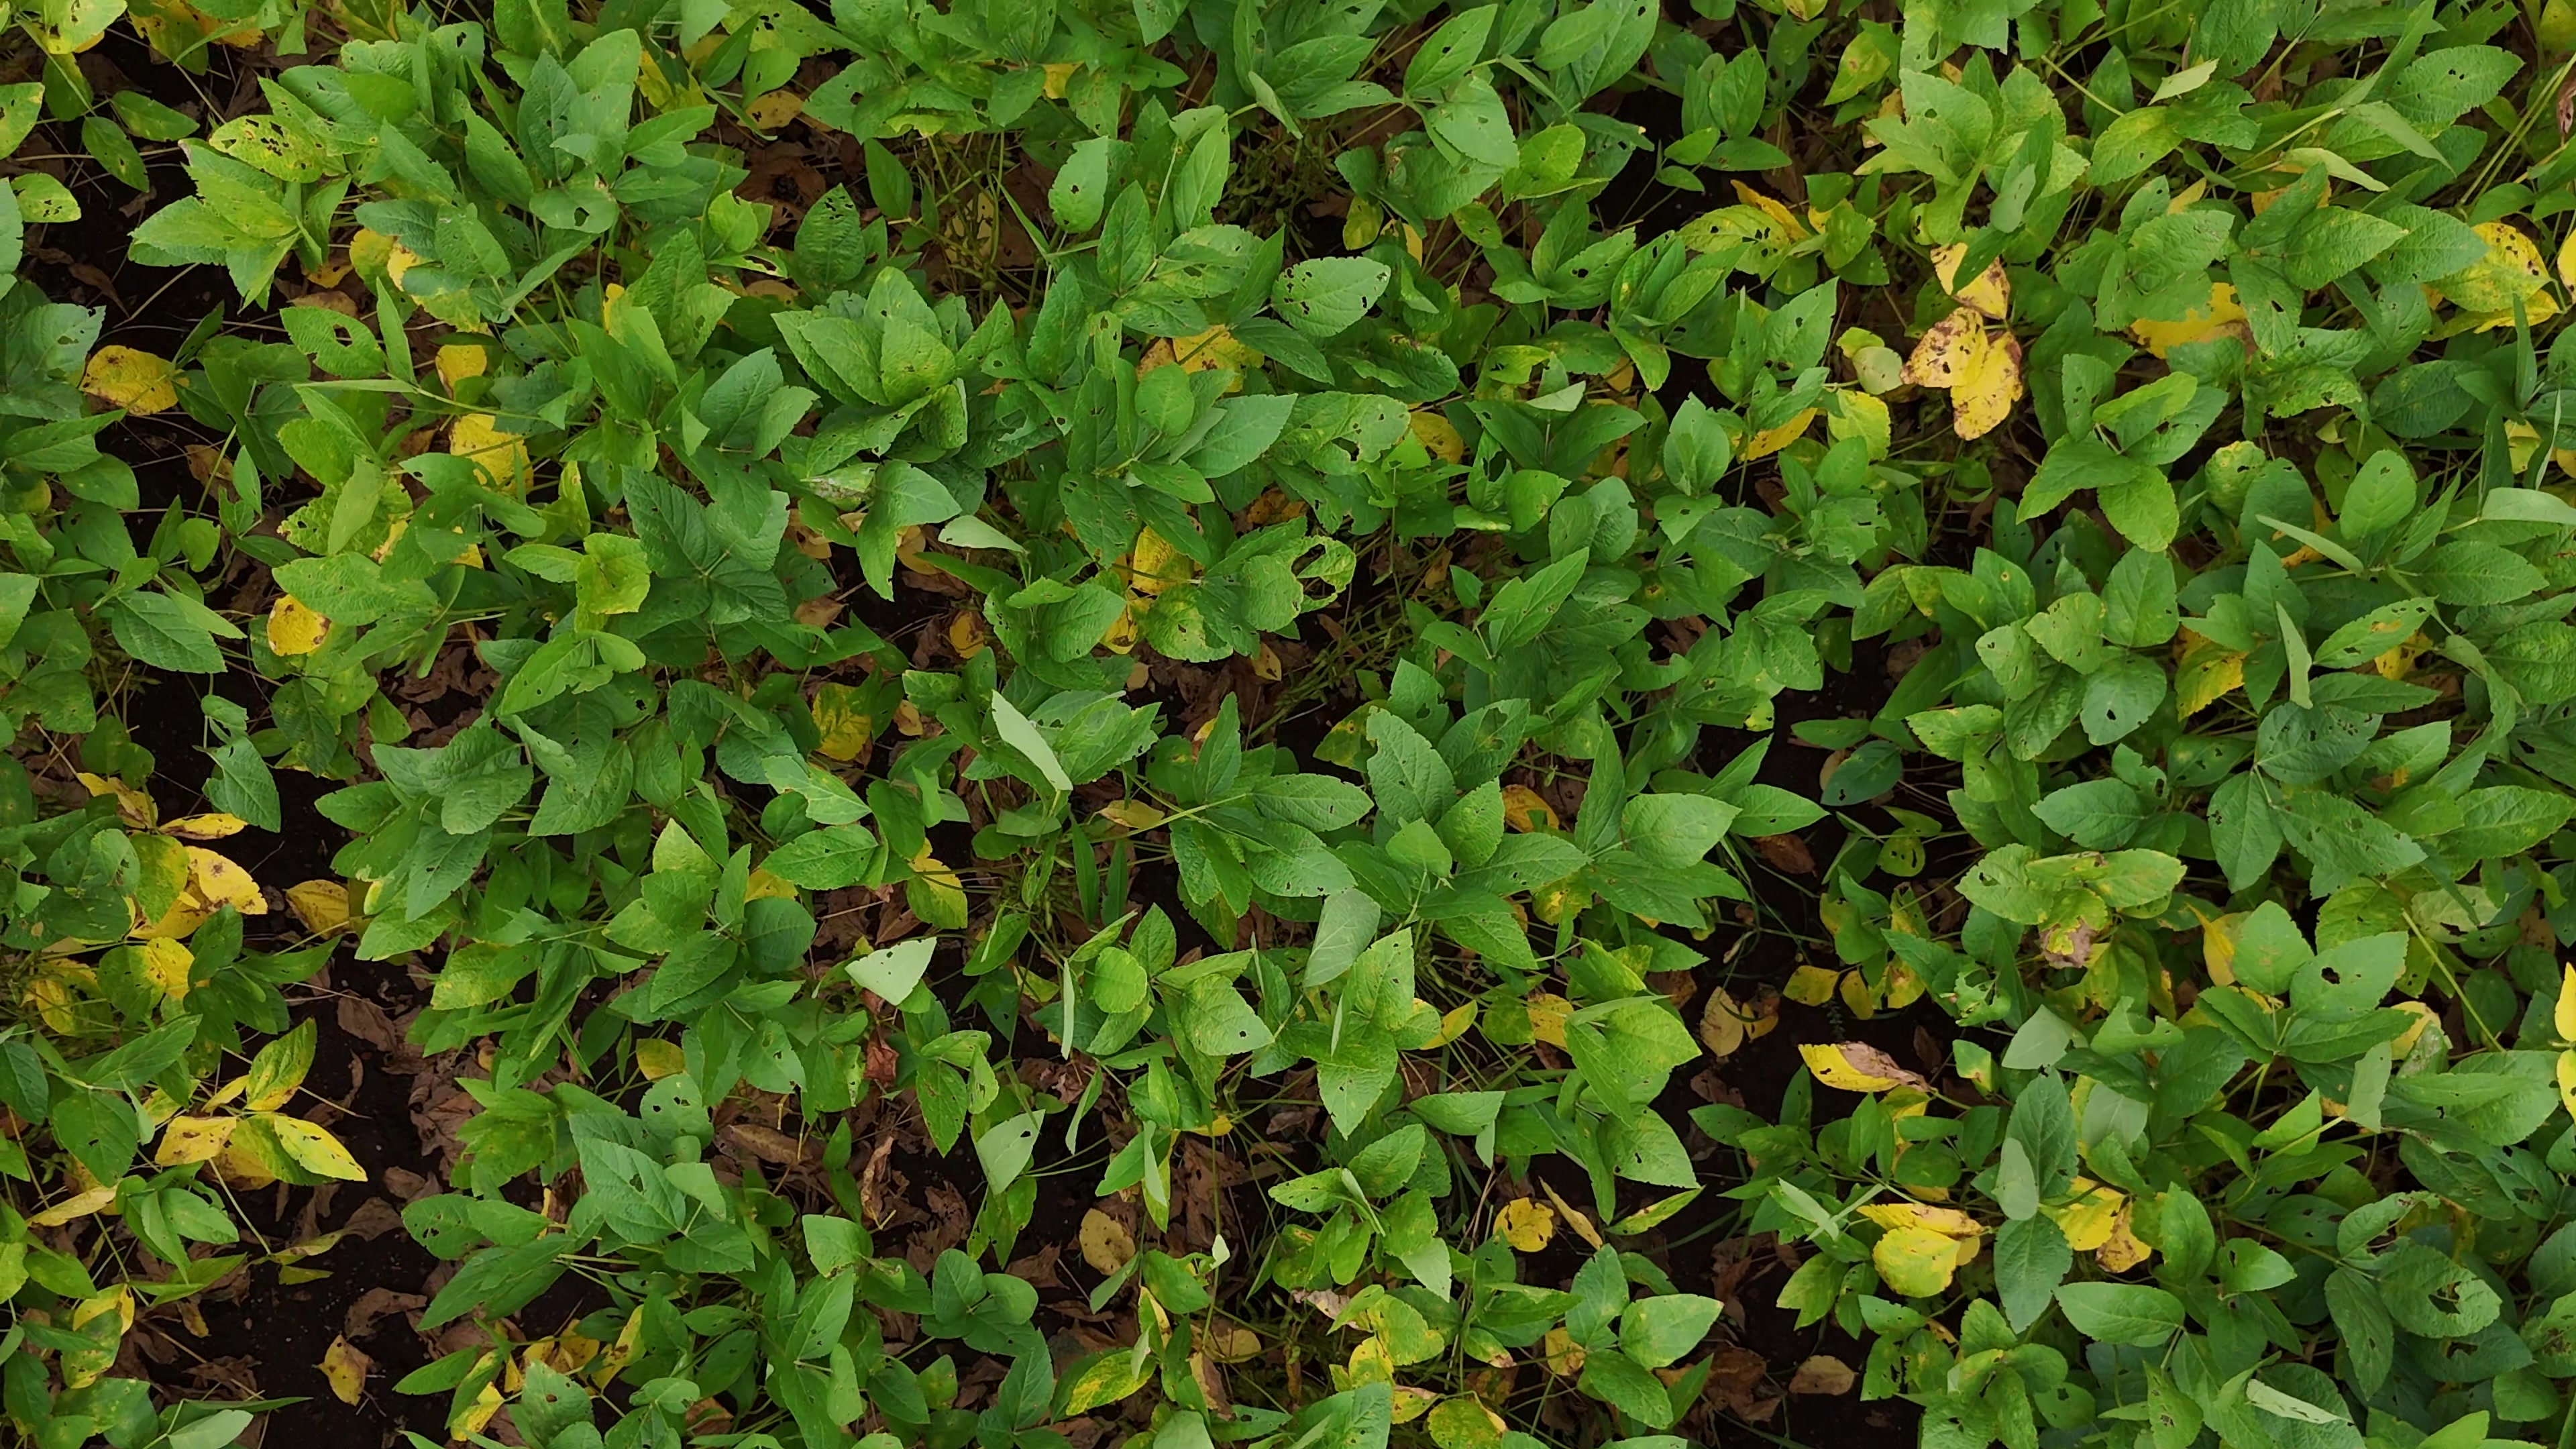
Label: Rust